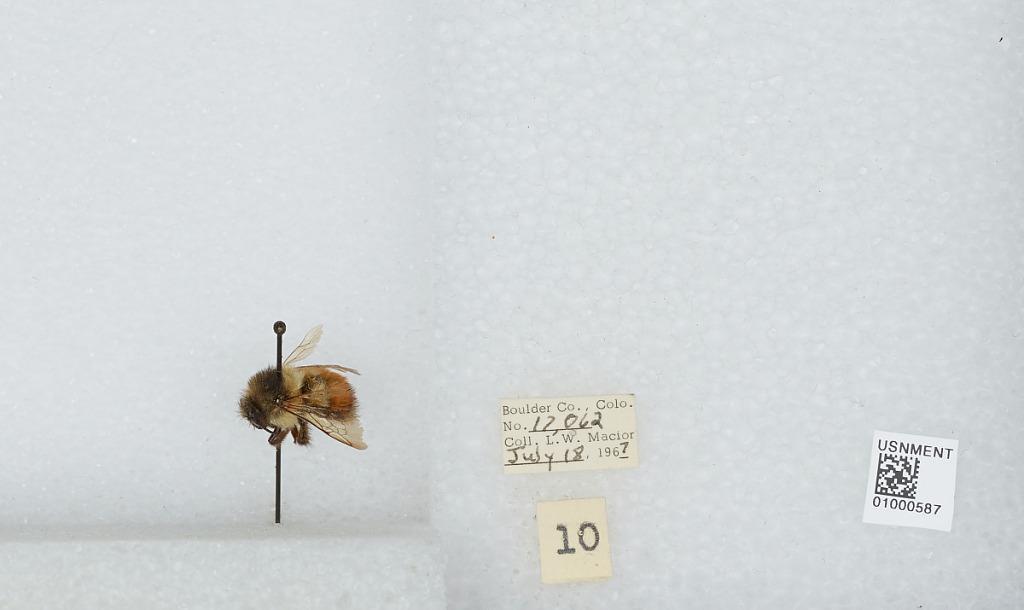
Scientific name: Bombus (Pyrobombus) melanopygus Nylander
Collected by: L. Macior
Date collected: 1967-7-18
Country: United States
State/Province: Colorado
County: Boulder
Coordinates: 40.015, -105.27